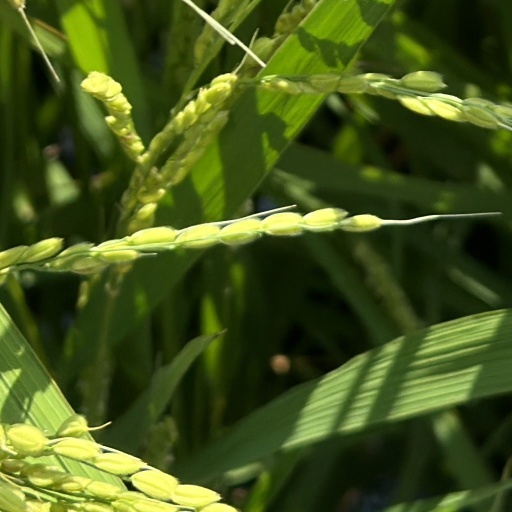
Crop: rice